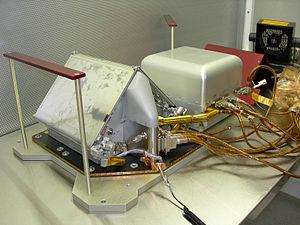
Phoenix est une sonde spatiale américaine de la NASA qui s'est posée le 25 mai 2008 sur le sol de la planète Mars dans la région de Vastitas Borealis près de la calotte polaire Nord. La sonde spatiale, qui n'est pas mobile, doit analyser sur place la composition du sol et de l'atmosphère pour répondre aux questions soulevées par la confirmation de la présence d'eau au niveau de la calotte polaire par l'orbiteur Mars Odyssey de l'agence spatiale américaine. Ses principaux objectifs sont de collecter des données permettant de reconstituer le cycle de l'eau sur Mars, aujourd'hui et par le passé, d'identifier les molécules organiques et volatiles présents dans le sol afin de déterminer si celui-ci pourrait permettre l'existence de certaines formes de vie et enfin étudier le climat dans cette région polaire de la planète.